Pacific Mall

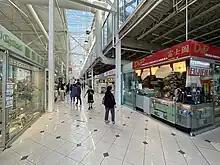
First floor interior

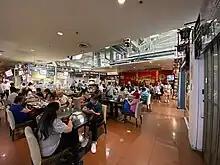
Heritage Town food court

Pacific Mall was designed by Wallman Clewes Bergman Architects, who built the structure in a combination of red brick, steel beams, and glass. The firm sought to create a "fabulous transparent building as different as possible from its surrounding," but rather than emulate Chinese architecture, sought to create a building that complimented Markham's suburban architecture. The mall's market-style interior with exposed roof trusses, pipes, and roof decks is described as "good representation of shed typology that is characterized by mass production, cost efficiency, and fast construction."